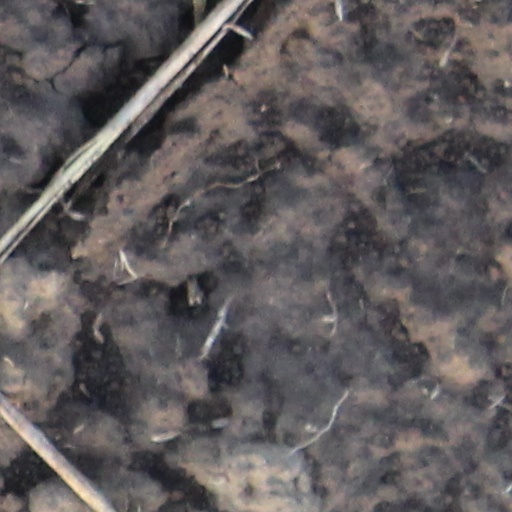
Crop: wheat